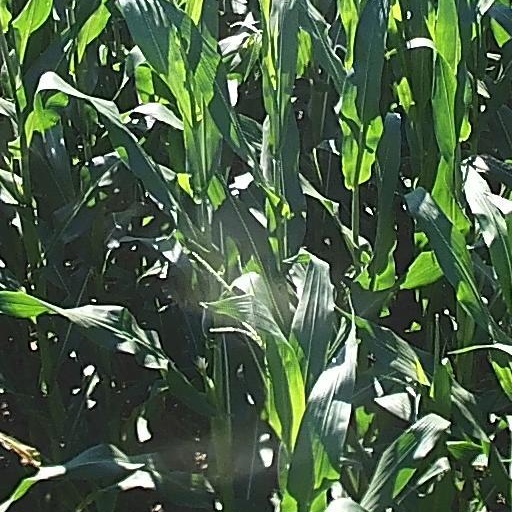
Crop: maize; corn